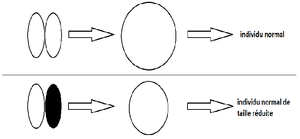
Développement à régulation d'Hans Driesch, schématisé
Le développement à régulation est une théorie qui fait partie de la biologie évolutive du développement. Elle est souvent mise en opposition avec une autre théorie développementale, celle du développement en mosaïque.